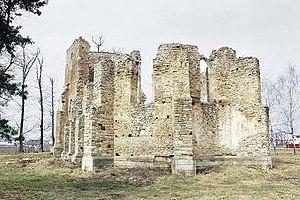
Baia est une commune du județ de Suceava, dans la région moldave de la Roumanie.